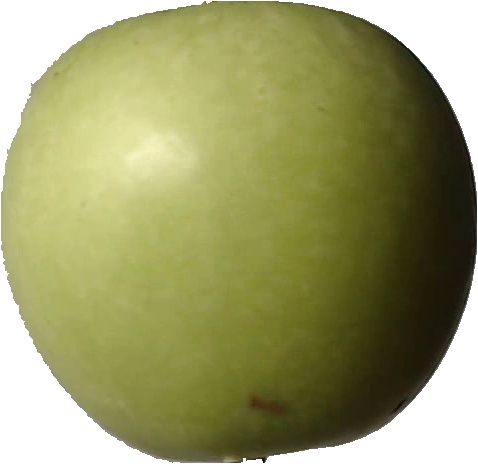
Label: apple_granny_smith_1